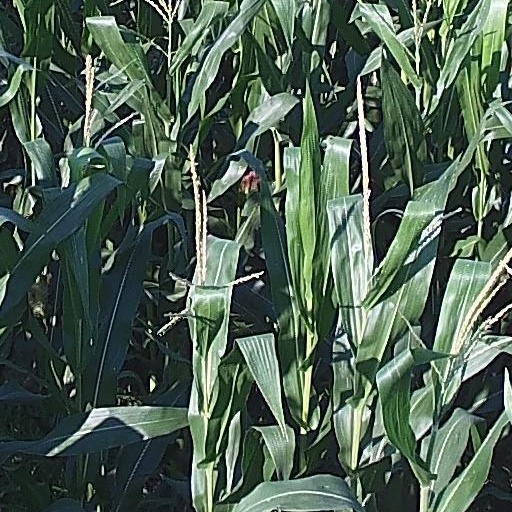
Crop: maize; corn